Maya textiles

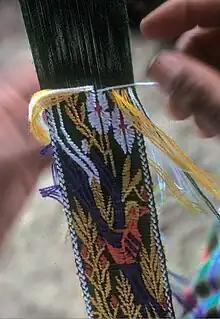
Detail of hair sash being brocaded on a Jakaltek Maya backstrap loom

The hair sash is often the only part of the traditional outfit that is still locally woven by women on a backstrap loom. Each ethnic group not only has their own way of wearing the hair sash interlaced or wrapped around their long hair, but colours, motifs, widths, and the manner of setting up the loom and incorporating the geometric and figurative designs into the cloth are distinct. Elaborate hair sashes woven of finer thread with more complex imagery are worn on special occasions.